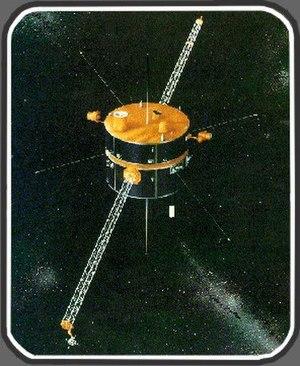
Cet article présente la liste des sondes spatiales envoyées vers les objets du système solaire, y compris celles qui ont échoué. Les simples survols lors de manœuvres d'assistance gravitationnelle et les projets confirmés de futures missions sont également recensés, mais pas les projets de missions spatiales annulés ou non confirmés.
WIND est un satellite scientifique développé par la NASA, chargé de recueillir des données sur le vent solaire et les interactions de celui-ci avec la magnétosphère terrestre. Il est lancé le 1ᵉʳ novembre 1994, depuis la base de Cape Canaveral, par un lanceur Delta II. WIND fait partie du programme international ISTP, dont l'objectif est de mesurer de manière simultanée, à l'aide de plusieurs satellites, les interactions entre le vent solaire et le champ magnétique terrestre. Dans le cadre de ce programme, WIND a plus particulièrement pour mission d'étudier les régions situées à l'extérieur de la magnétosphère, côté Soleil. Le satellite est toujours opérationnel en 2013.